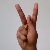
The image shows a hand gesture representing the letter 'K' in Indian Sign Language.